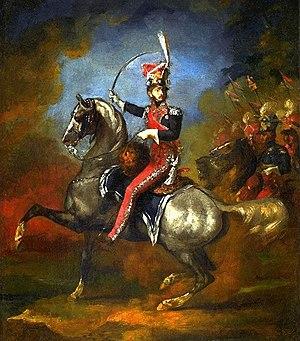
Le comte Wincenty Krasiński, né le 30 janvier 1782 à Boromel, en Ukraine, et mort le 24 novembre 1856 à Varsovie, est un noble polonais, activiste politique et colonel du 1ᵉʳ régiment de chevau-légers lanciers polonais de la Garde impériale.